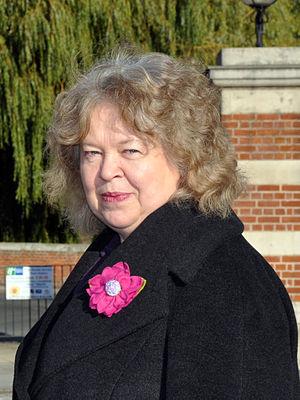
Jean Lambert, née le 1ᵉʳ juin 1950 à Orsett, est une femme politique britannique, membre du Parti vert de l'Angleterre et du pays de Galles.